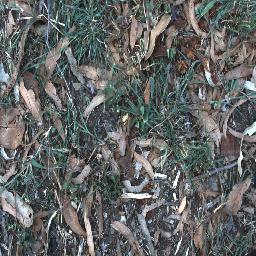
Label: negative